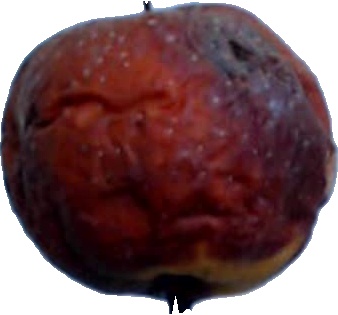
Label: apple_rotten_1